Transport in Stockholm

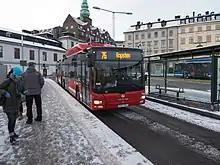
A red city bus to Ropsten in the centre of Stockholm.

Transport in Stockholm consists of an extensive and well-developed transport network, integrating both public and private services across the city and surrounding county. Stockholm regularly ranks as having one of the best public transport systems in the world.